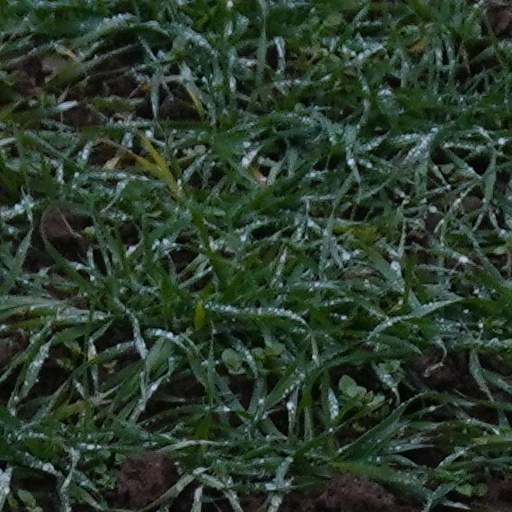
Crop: wheat